Tourism in Spain

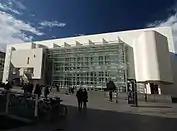
Museu d'Art Contemporani de Barcelona (MACBA).

The National Museum of Natural Sciences is the National Museum of Natural History of Spain. The research departments of the museum are: Biodiversity and Evolutionary Biology, Evolutionary Ecology, Paleobiology, Vulcanology and Geology.